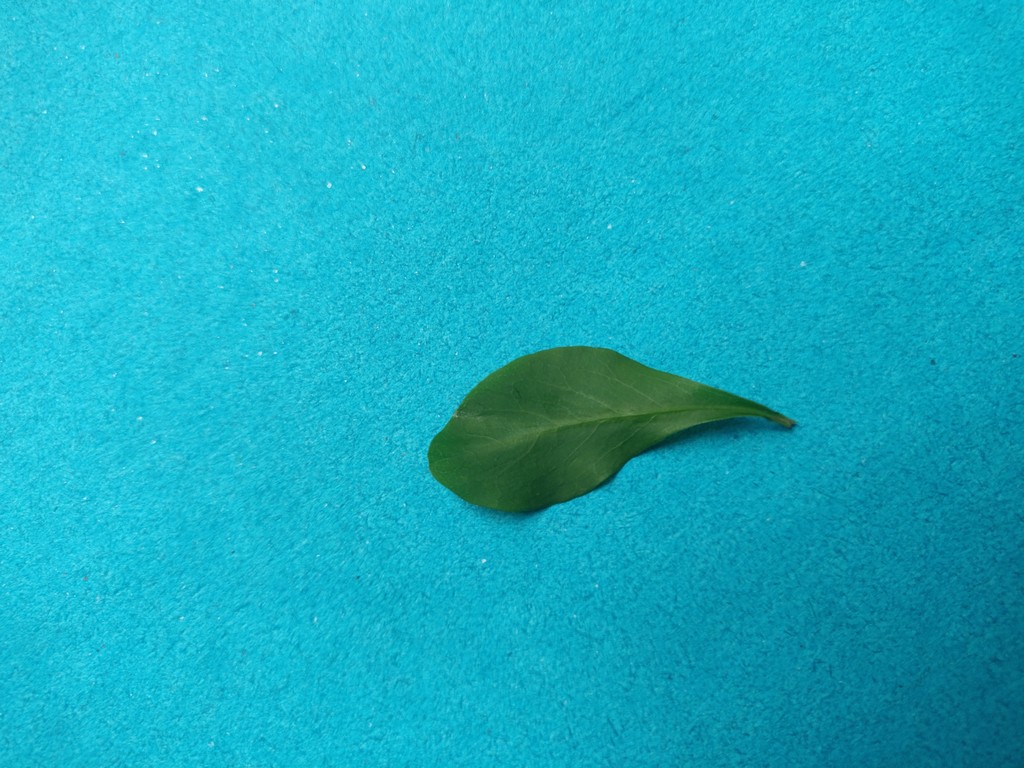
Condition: Healthy
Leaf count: single
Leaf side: front